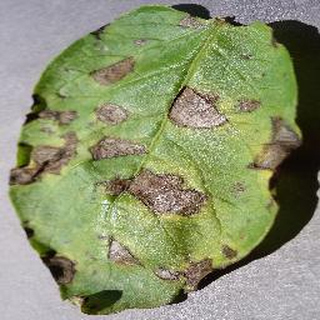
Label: potato_early_blight